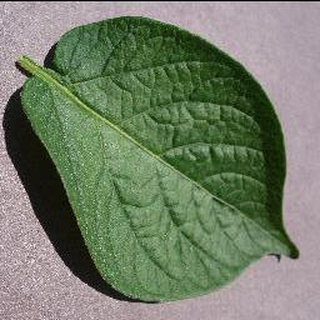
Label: healthy_potato